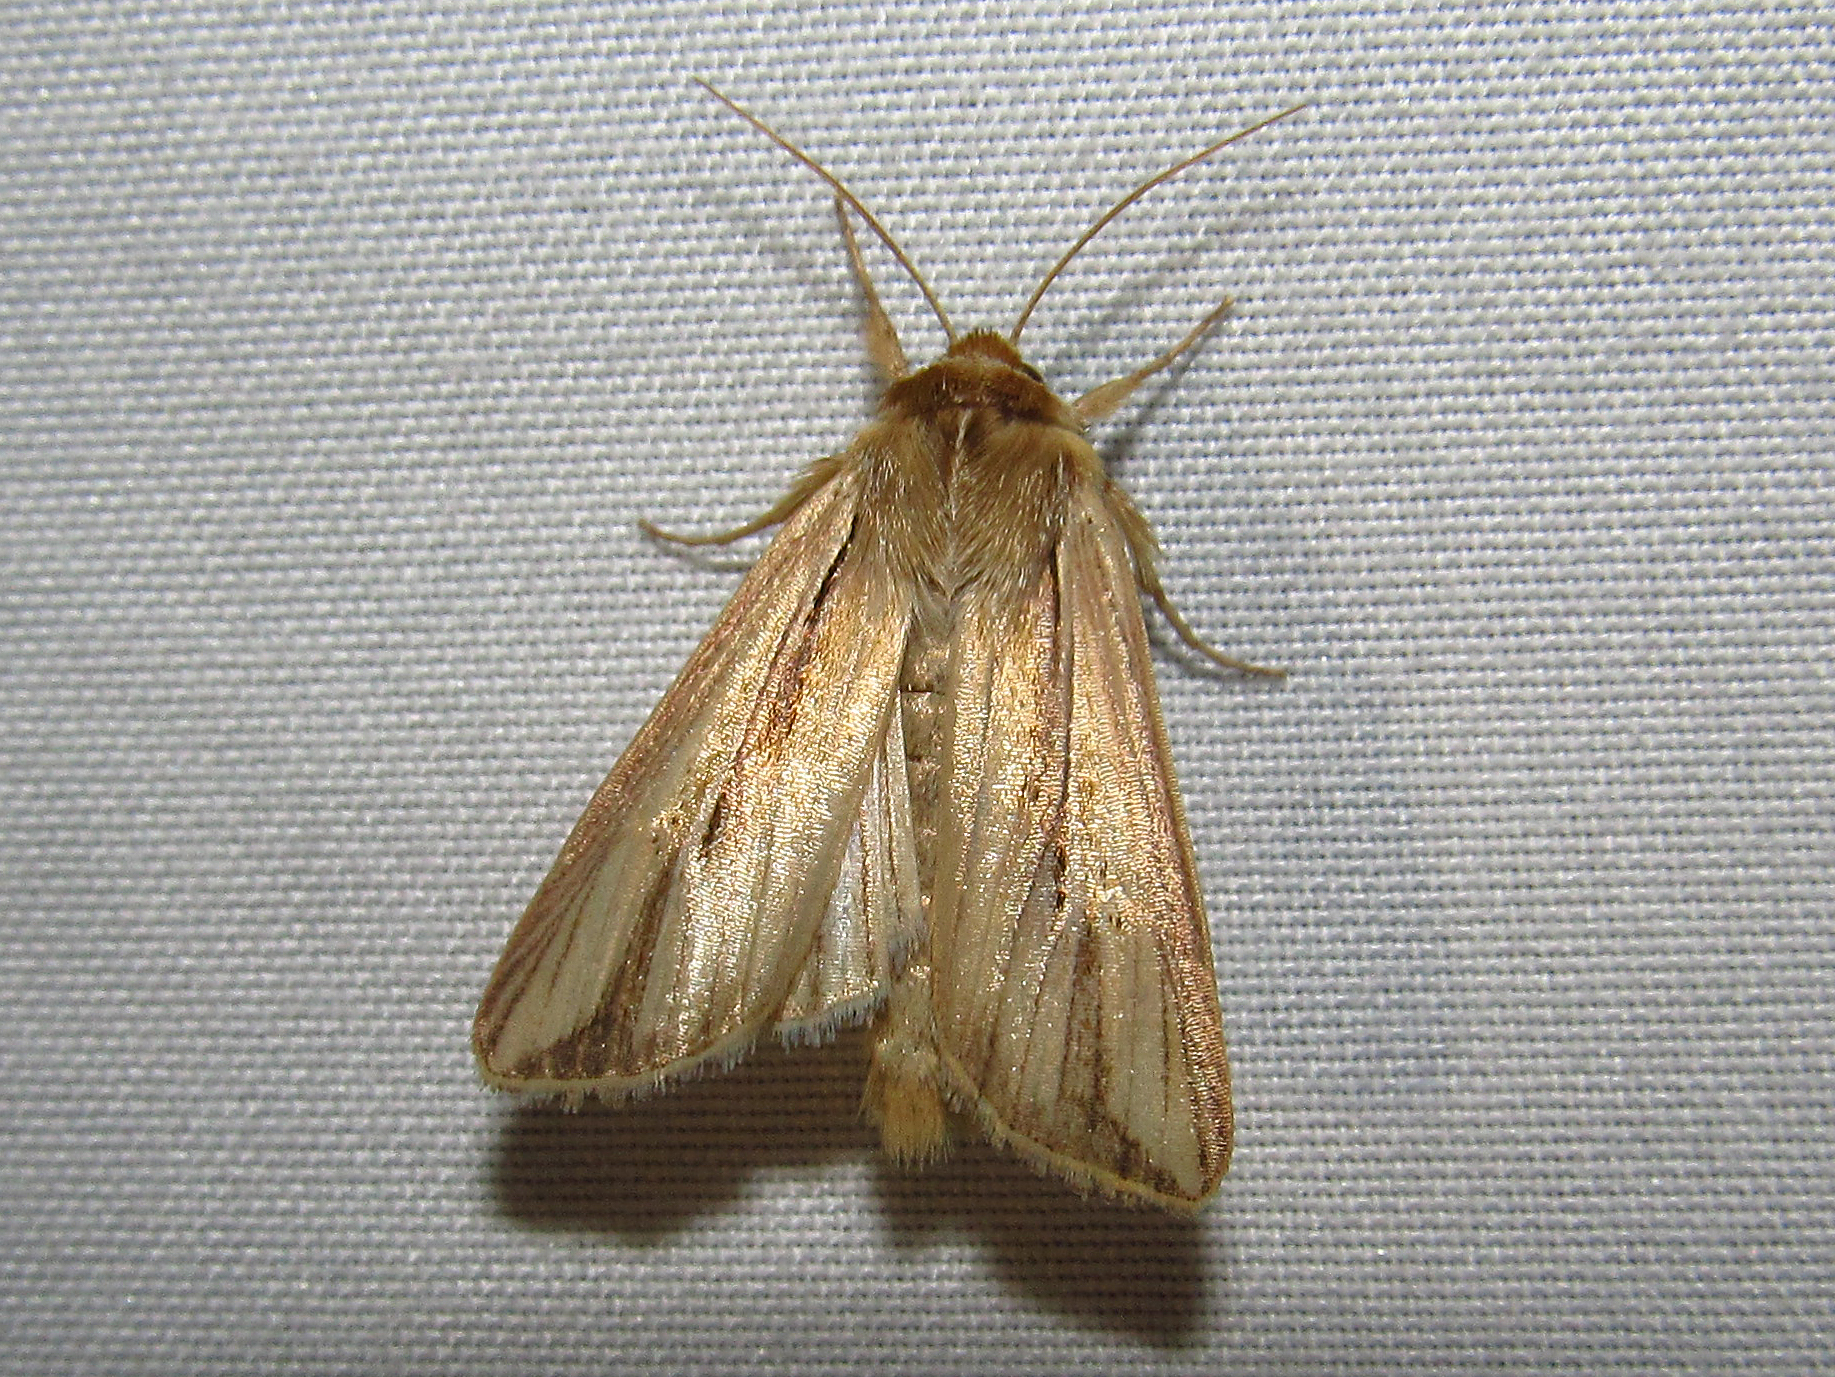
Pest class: wheathead_armyworm_Dargida_diffusa